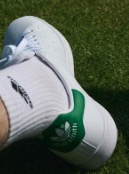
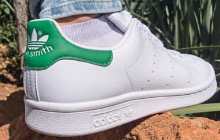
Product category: misc
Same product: yes